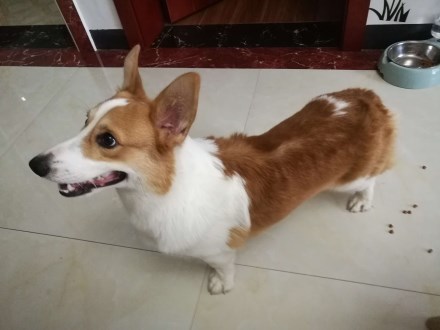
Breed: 2909-n000116-Cardigan